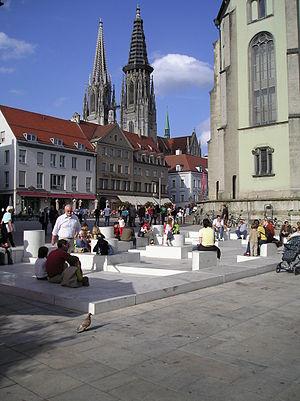
Dani Karavan est un artiste plasticien et sculpteur israélien né le 7 décembre 1930 à Tel-Aviv.